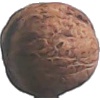
Label: Walnut 1